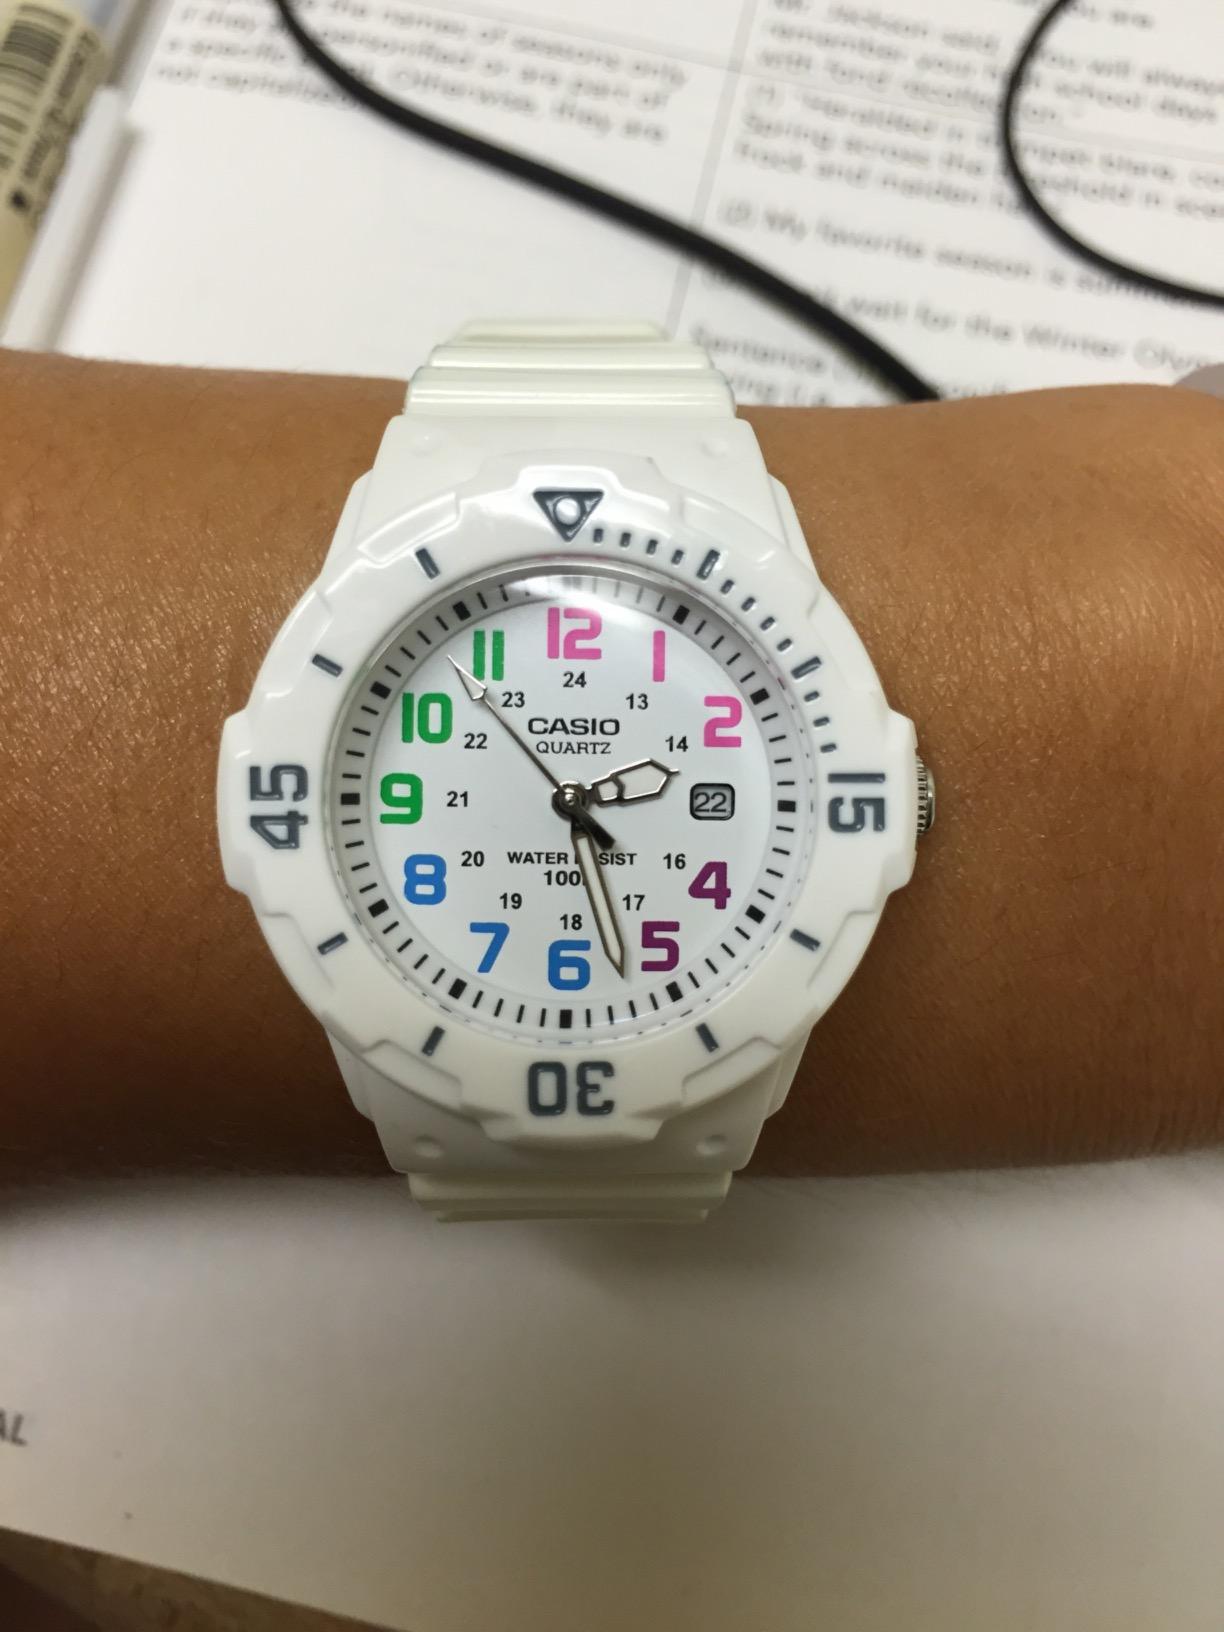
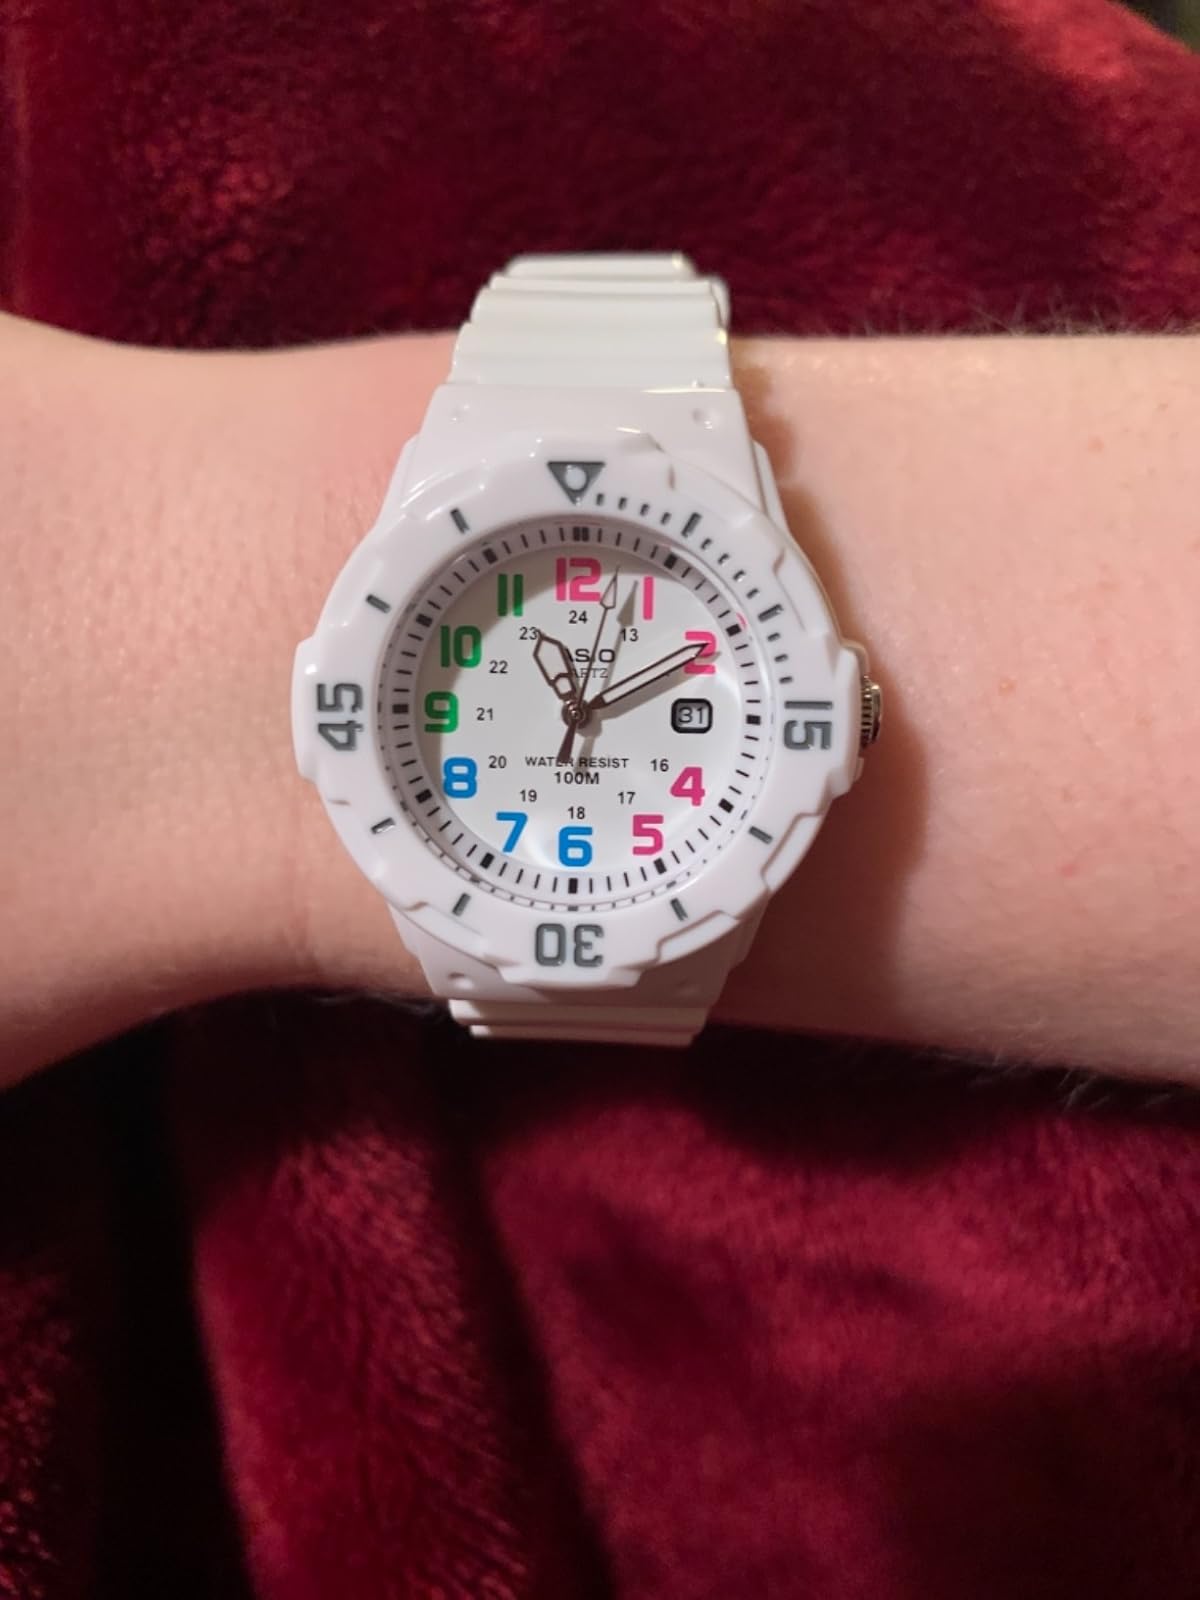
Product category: accessories_watch
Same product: yes